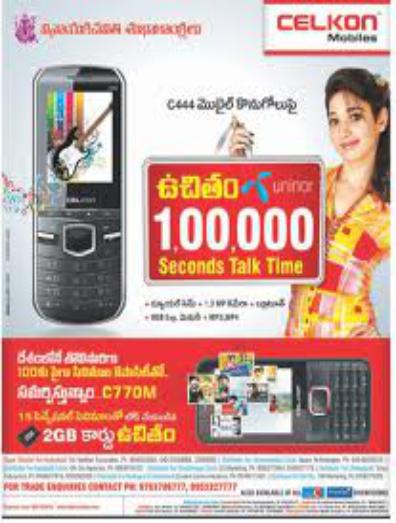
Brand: Celkon
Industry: Electronic